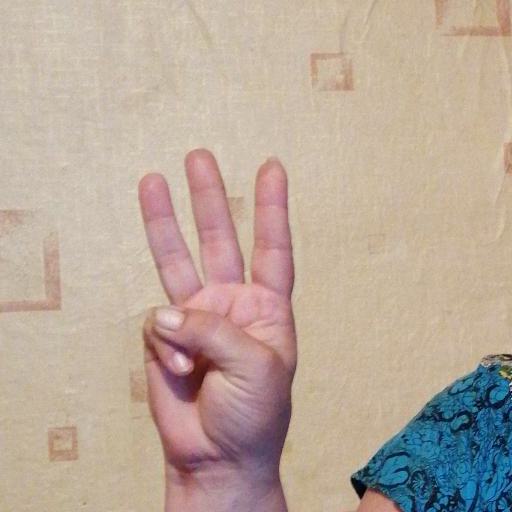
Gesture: three